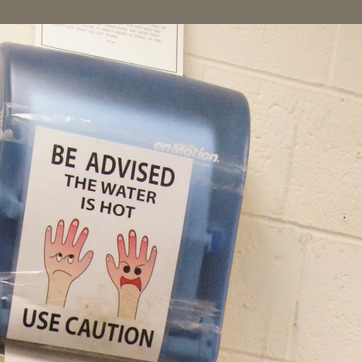
Material: paper